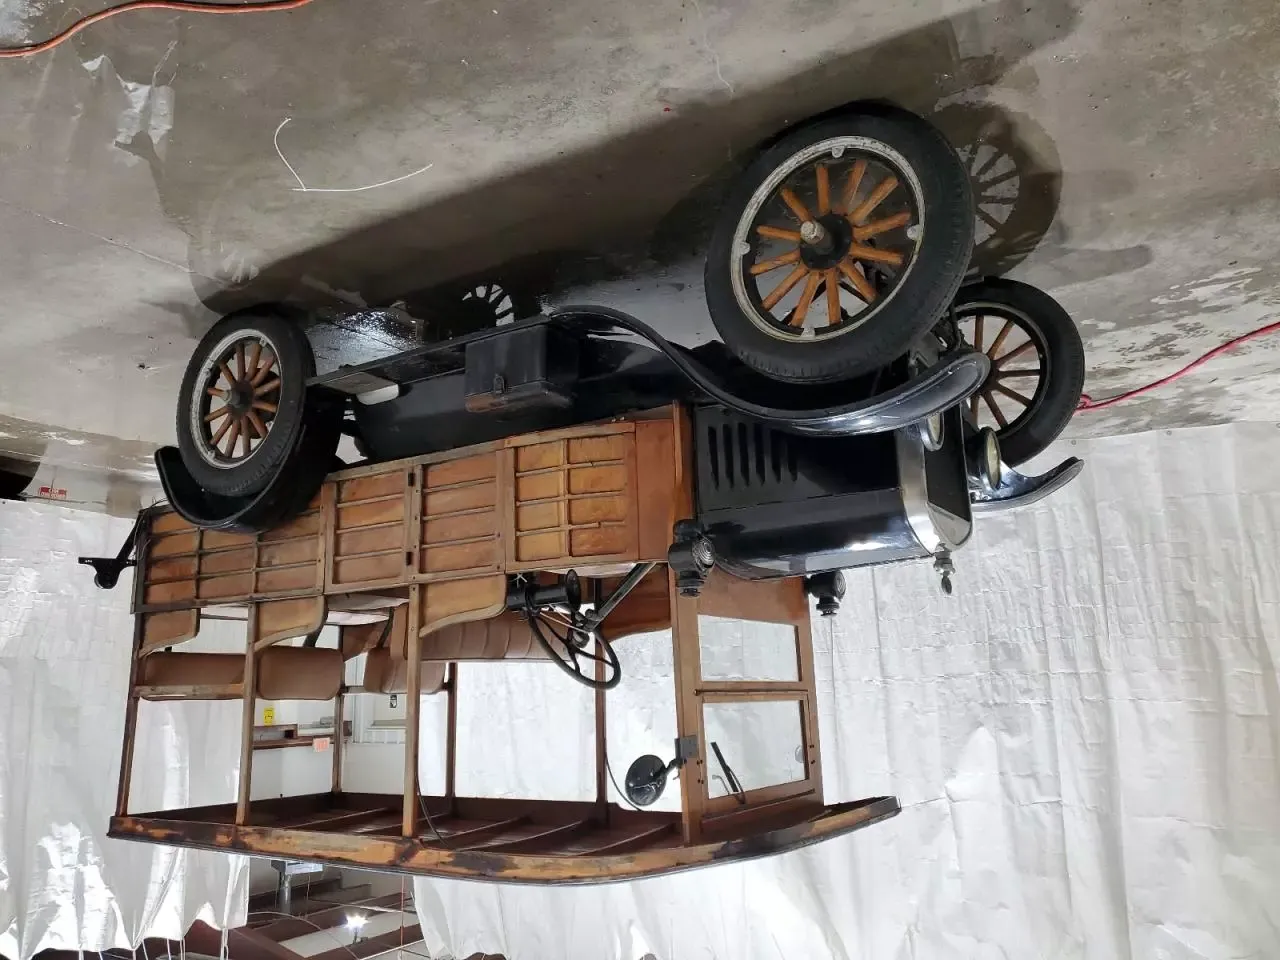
Aucun dommage détecté.
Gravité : aucun